Phenomenal and the Treasure of Tutankhamen

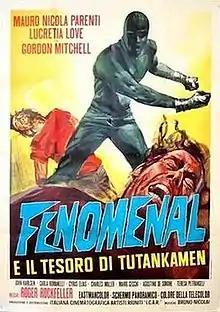

Phenomenal and the Treasure of Tutankhamen is a 1968 Italian film directed by Ruggero Deodato. The film was produced by and starred Nicola Mauro Parenti as Fenomenal, a masked superhero who attempts to stop the theft of the mask of Tutankhamun from a museum in Paris.